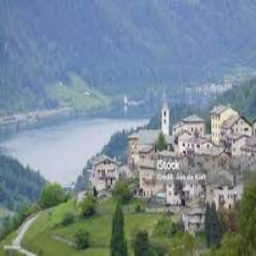
Triesenberg